Esporte Clube Primavera

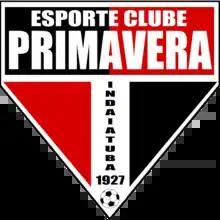
Club crest used until 2023

The club was founded on 27 January 1927, after the merger of local clubs Indaiatubano Futebol Clube and Primavera Futebol Clube. Primavera won the Campeonato Paulista Segunda Divisão in 1977, and the Campeonato Paulista Série B2 in 2001. The club joined a partnership with Spanish club Racing de Santander in 2007, and was renamed to Real Racing Primavera. After the partnership ended, the club was renamed back to Esporte Clube Primavera.